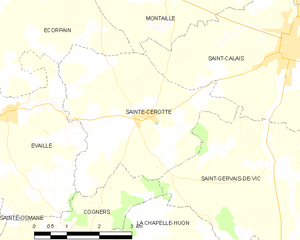
Carte des communes françaises